Clark County Wetlands Park

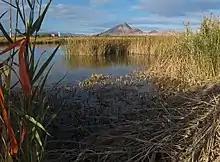
The Clark County Wetlands with Frenchman Mountain in the background.

The sides of the wash are being stabilized by installing native plants and large pieces of demolished construction debris. Some of the native plants, especially those in areas of standing water, also help purify the water by removing various pollutants as the slow moving water provides these plants with nourishment. This method of purification is also called natural water polishing.